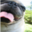
Label: dog